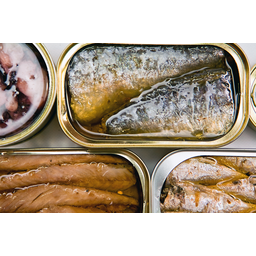
Label: metal